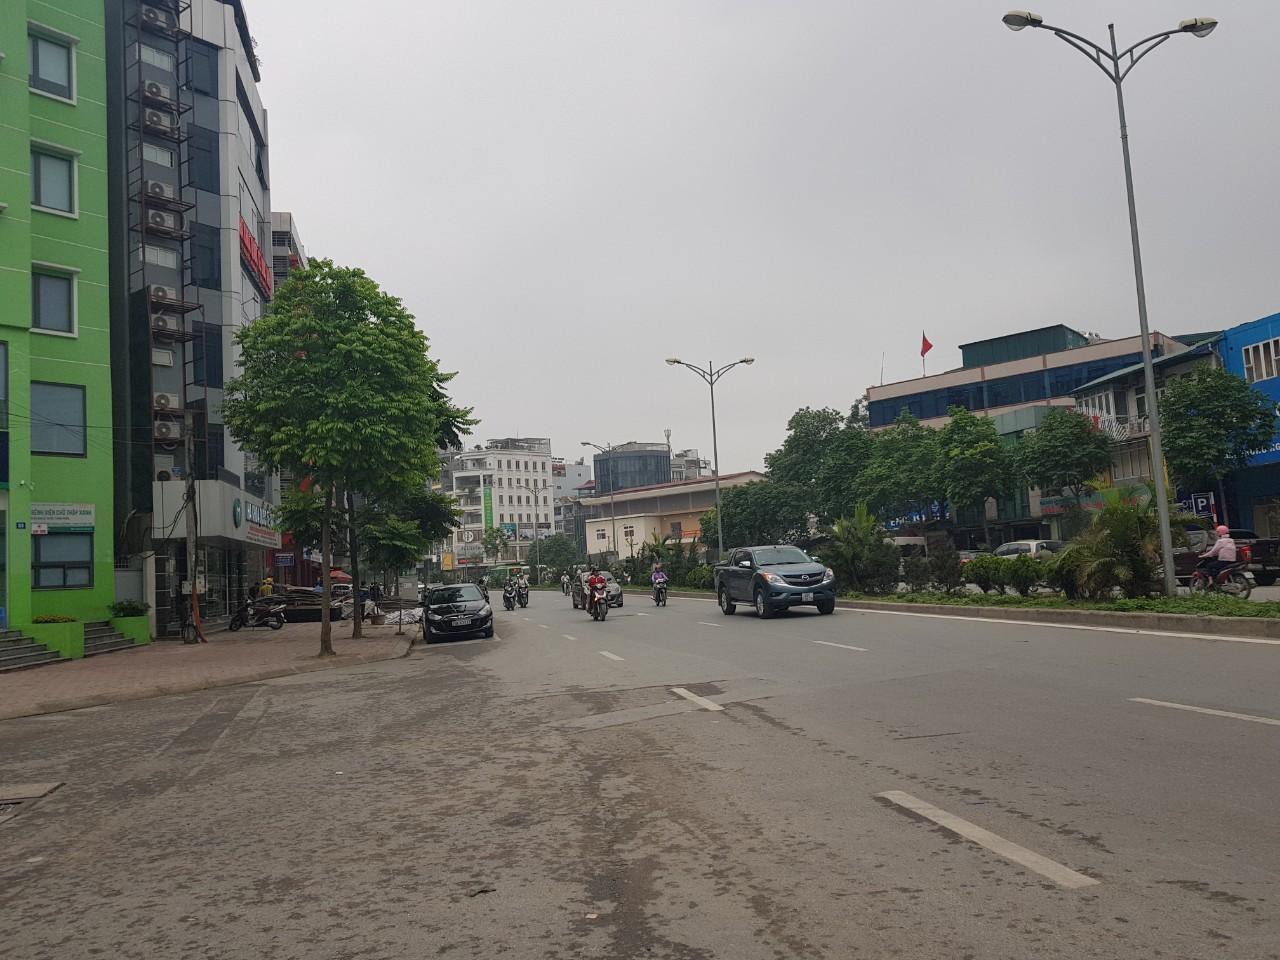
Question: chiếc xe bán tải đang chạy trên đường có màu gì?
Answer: chiếc xe bán tải đang chạy trên đường có màu xám